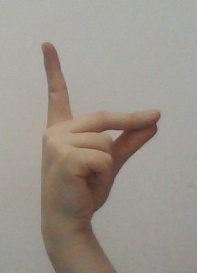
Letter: ta